Pentagon Renovation Program

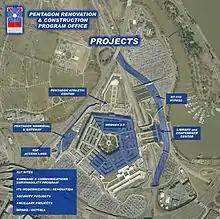
A composite aerial view showing the renovations to the Pentagon.

The Pentagon Renovation Program (PENREN) was a long-term project by the United States Department of Defense to perform a complete slab-to-slab renovation of the Pentagon in Arlington, Virginia. The program began in the 1990s, and was completed in June 2011.